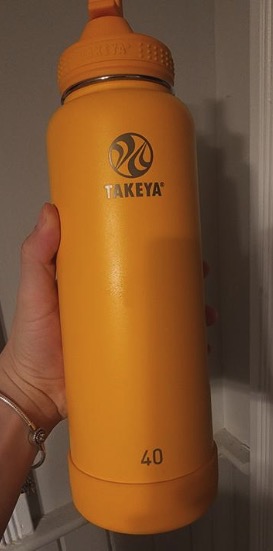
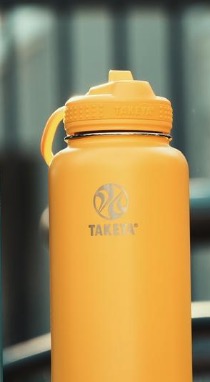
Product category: misc
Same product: yes